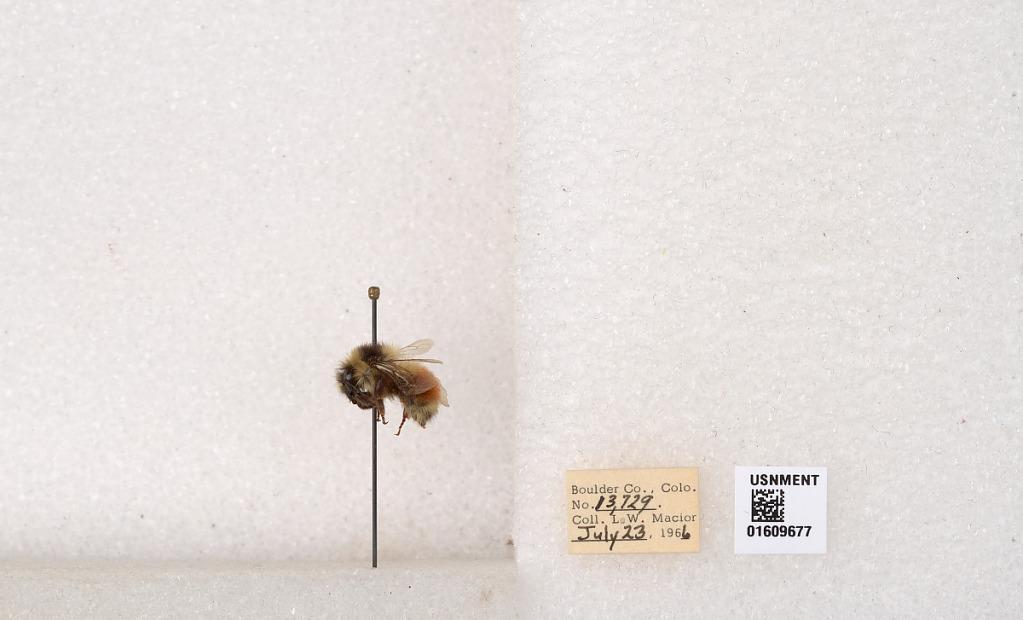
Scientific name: Bombus (Pyrobombus) sylvicola Kirby
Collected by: L. Macior
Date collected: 1966-7-23
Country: United States
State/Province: Colorado
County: Boulder
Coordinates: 40.0263, -105.3